The Greek Slave

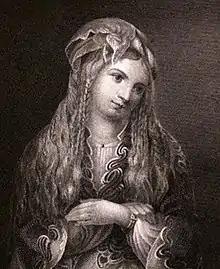
"Greek Slave Girl Garafilia Mohalbi" by Ann Hall (1831)

The statue depicts a young woman, nude, bound in chains; in one hand she holds a small cross on a chain. Powers himself described the subject of the work thus: